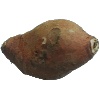
Label: potato_sweet